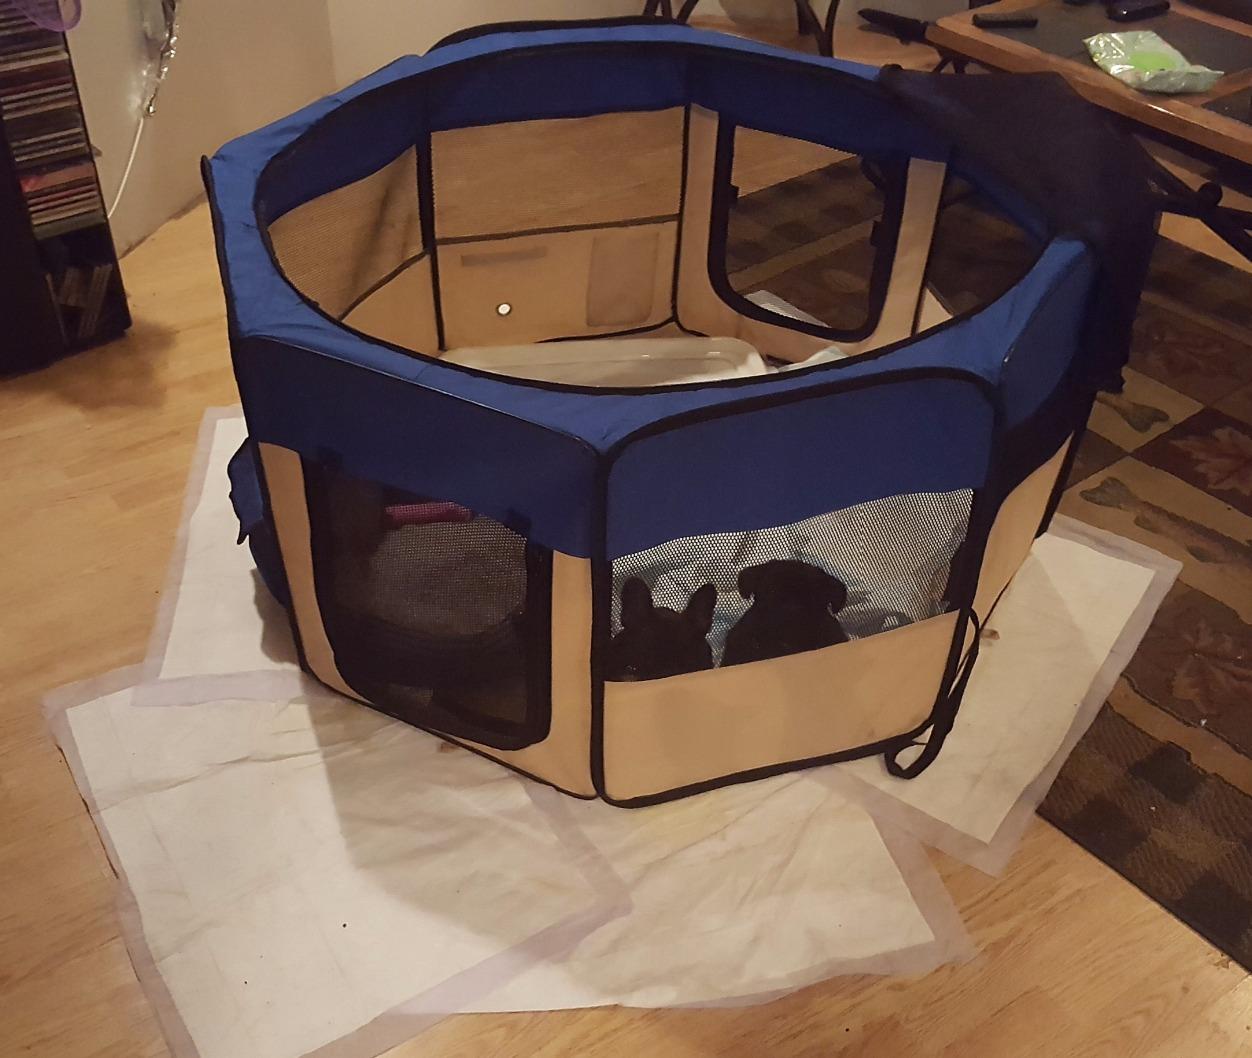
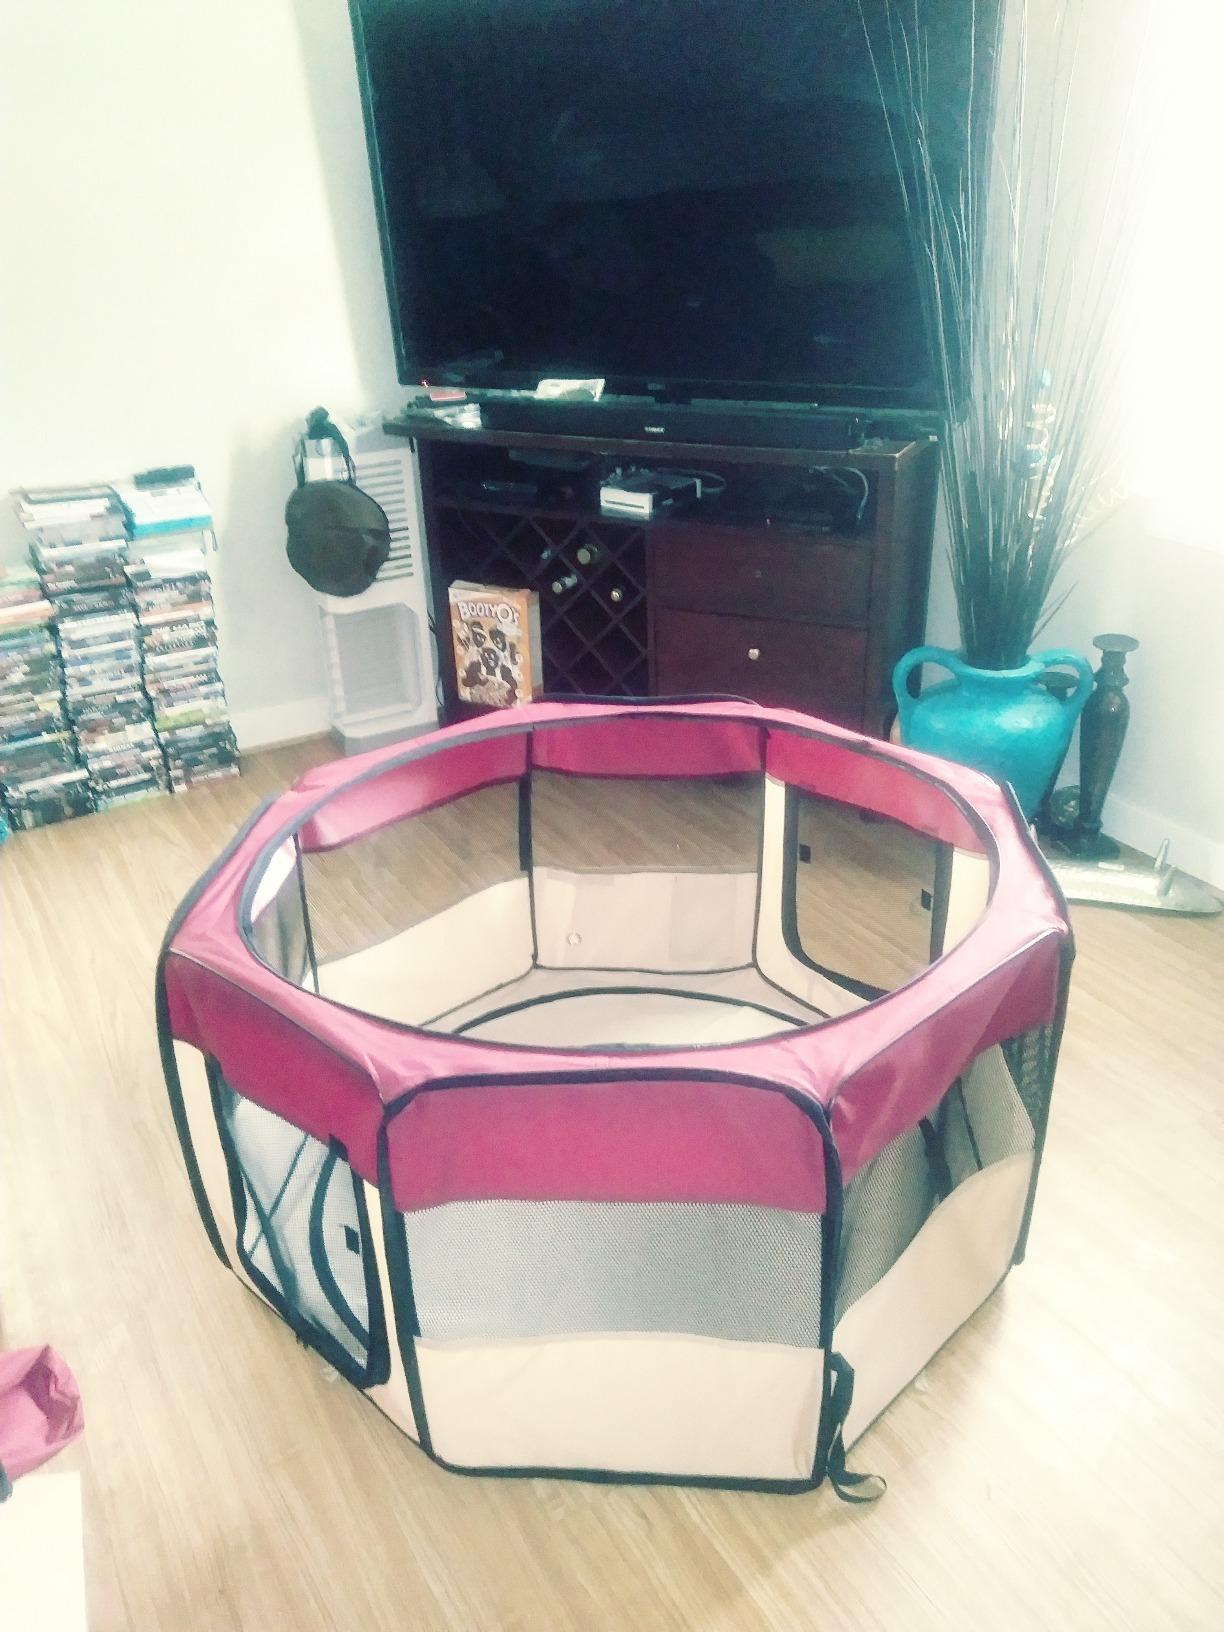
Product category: items_kennel
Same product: no